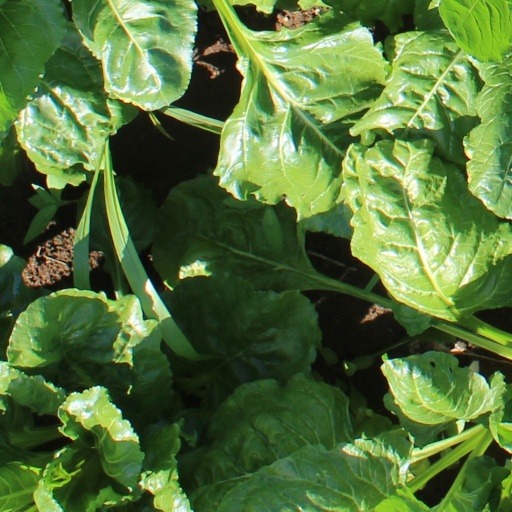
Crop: sugar beet